Balistes

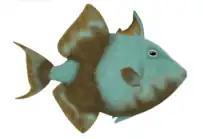
Life restoration of the extinct "B. dubius".

Indeterminate remains are known from the Late Oligocene of Florida (US), the Early Miocene of Cuba, the Early Miocene of Costa Rica, the Early Miocene of Indonesia, the Middle Miocene of Poland, and the Late Miocene of Venezuela.